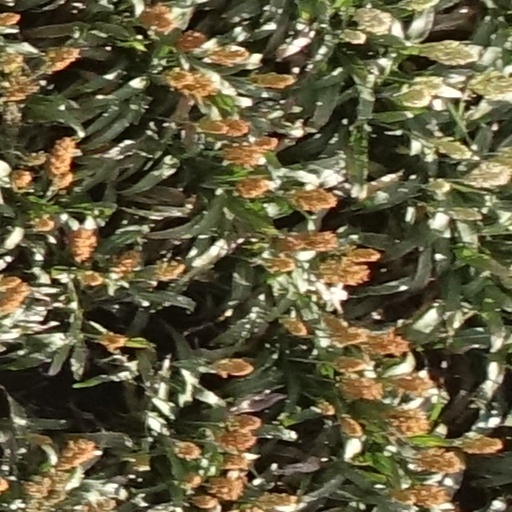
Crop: sorghum